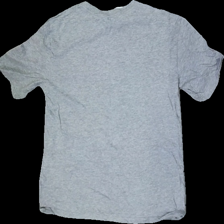
View: back
Type: T-shirt
Category: Children
Brand: H&M
Colors: Grey, Purple, Orange, Multicolor
Material: Unknown
Pattern: Other
Cut: Regular, C-collar
Size: 170
Price range: 50-100
Recommended usage: Reuse
Description: Grey t-shirt with print